False diffusion

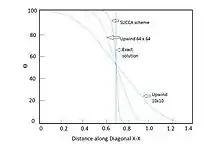
Fig 6: Comparison of different schemes

In Fig. 6, as mesh is refined, the "upwind scheme" gives more accurate results but "SUCCA" offers a nearly exact solution and is more useful in avoiding multidimensional false diffusion errors.